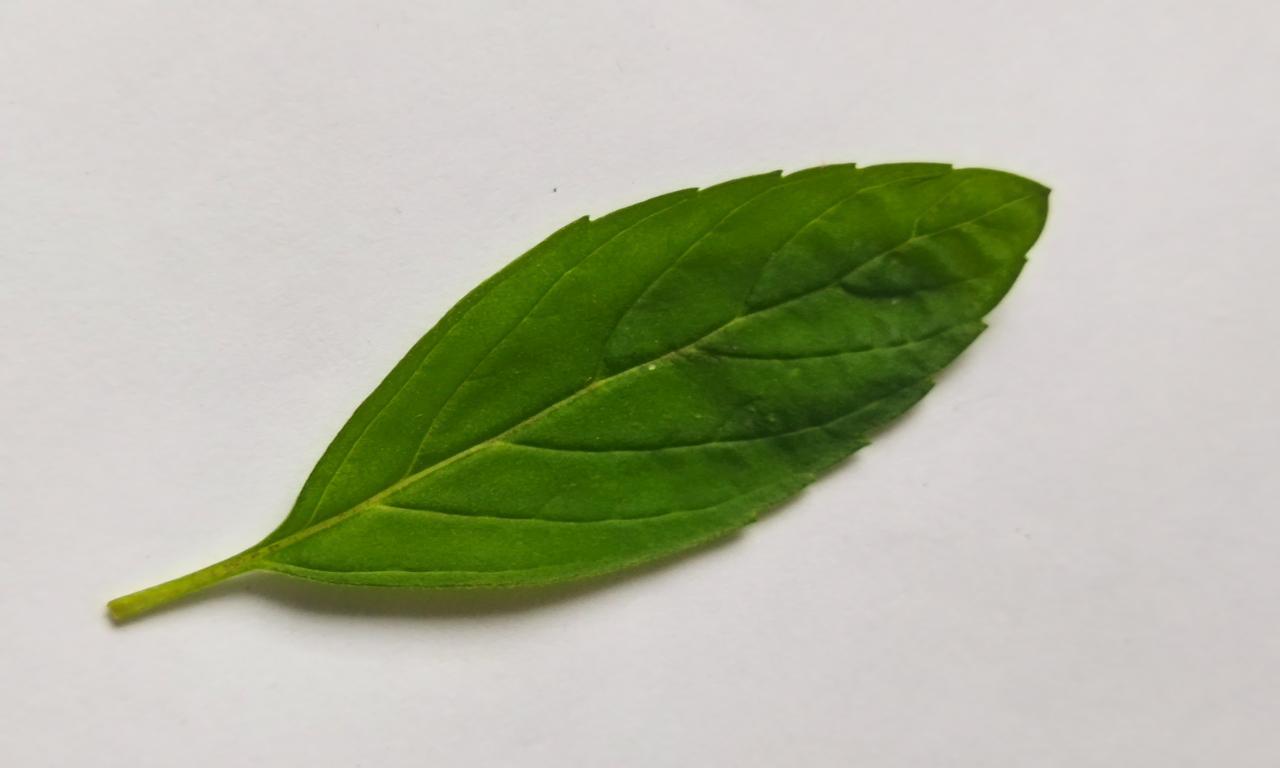
Label: Fresh